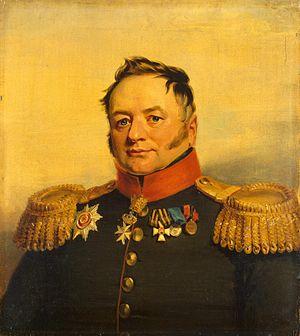
La bataille de Valoutina Gora, également appelée bataille de Loubino par les Russes, se déroule le 19 août 1812 à Valoutina Gora, lors de l'invasion de la Russie par les Français. Elle oppose les troupes françaises du maréchal Michel Ney à l'arrière-garde russe du général Michel Barclay de Tolly, deux jours après la bataille de Smolensk. Pendant les combats qui ont lieu sur la rive nord du fleuve Dniepr, les forces russes en retraite sur la route de Moscou sont attaquées frontalement par le corps du maréchal Ney. La situation est extrêmement délicate pour Barclay de Tolly dont les effectifs, en partie dispersés dans une zone boisée et marécageuse, risquent à tout moment d'être coupés et anéantis.